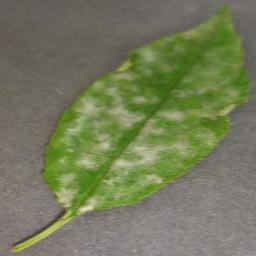
Label: Cherry___Powdery_mildew